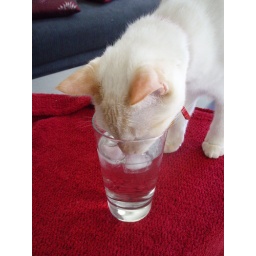
face in water